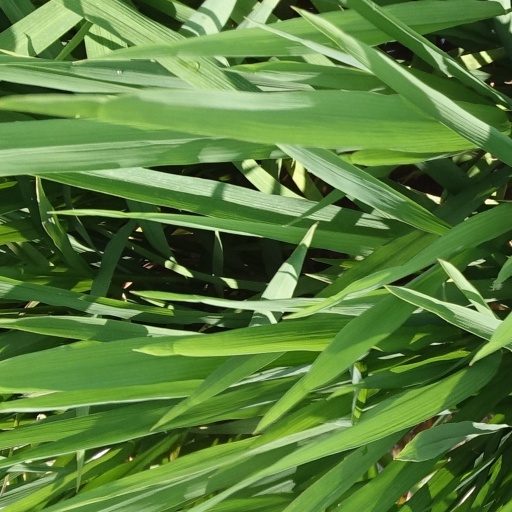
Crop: rice